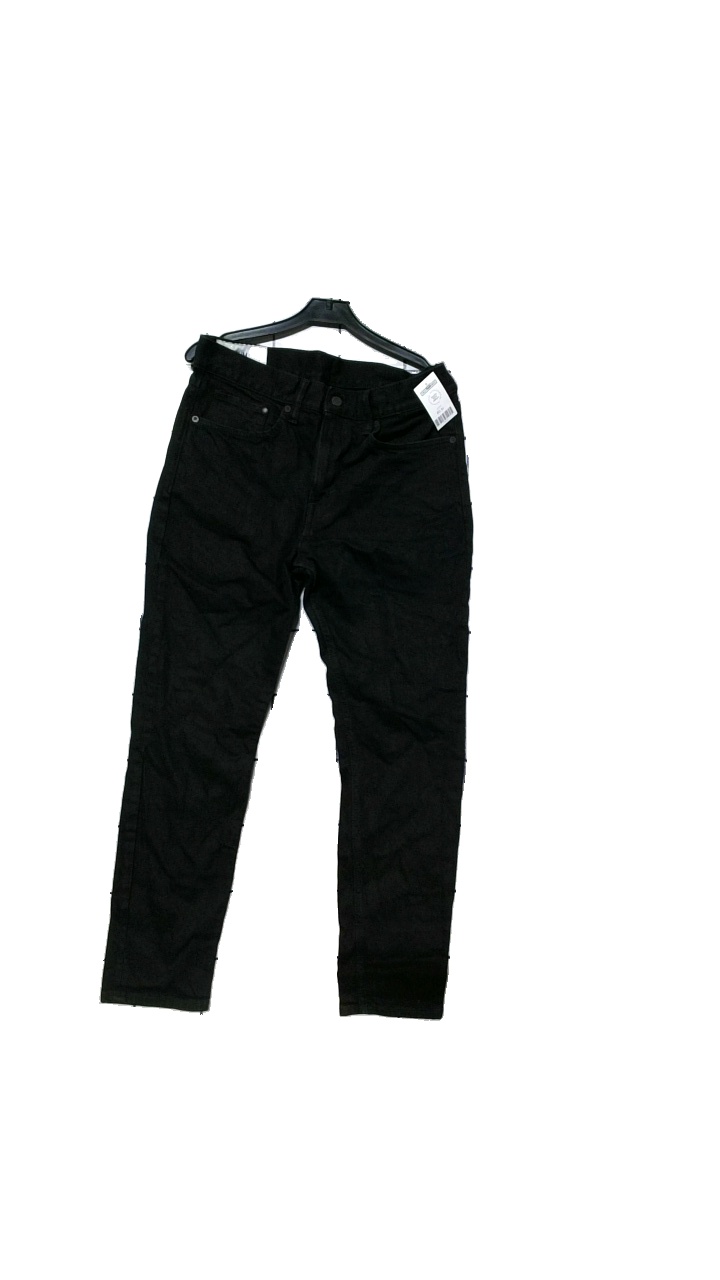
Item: Jeans (Unisex)
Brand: H&m
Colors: Black
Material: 98% cotton, 2% elastane
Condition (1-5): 5
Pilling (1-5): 5
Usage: Reuse
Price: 50-100